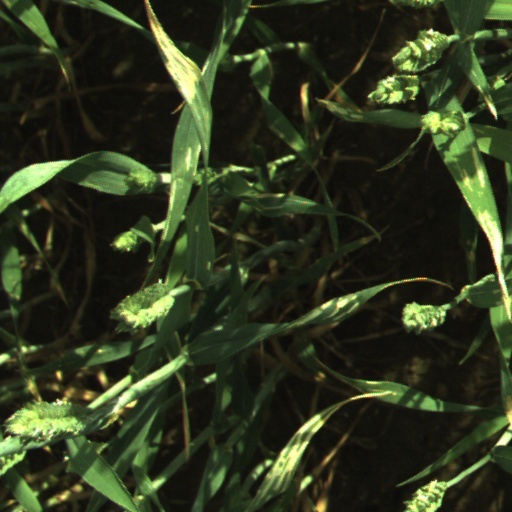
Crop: wheat